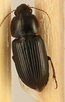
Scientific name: Discoderus parallelus
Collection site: Central Plains Experimental Range NEON (CPER), plot CPER_008